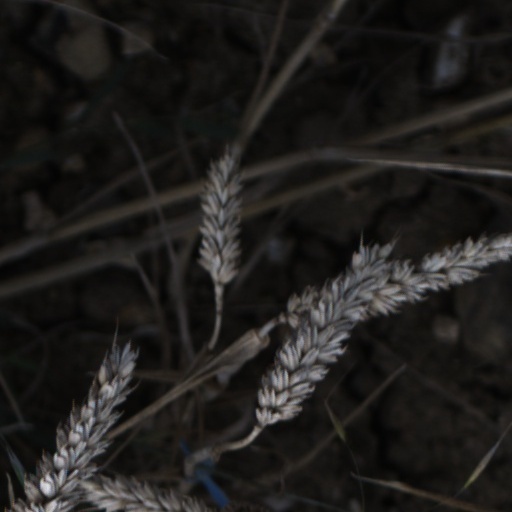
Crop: wheat